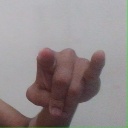
अक्षर: च